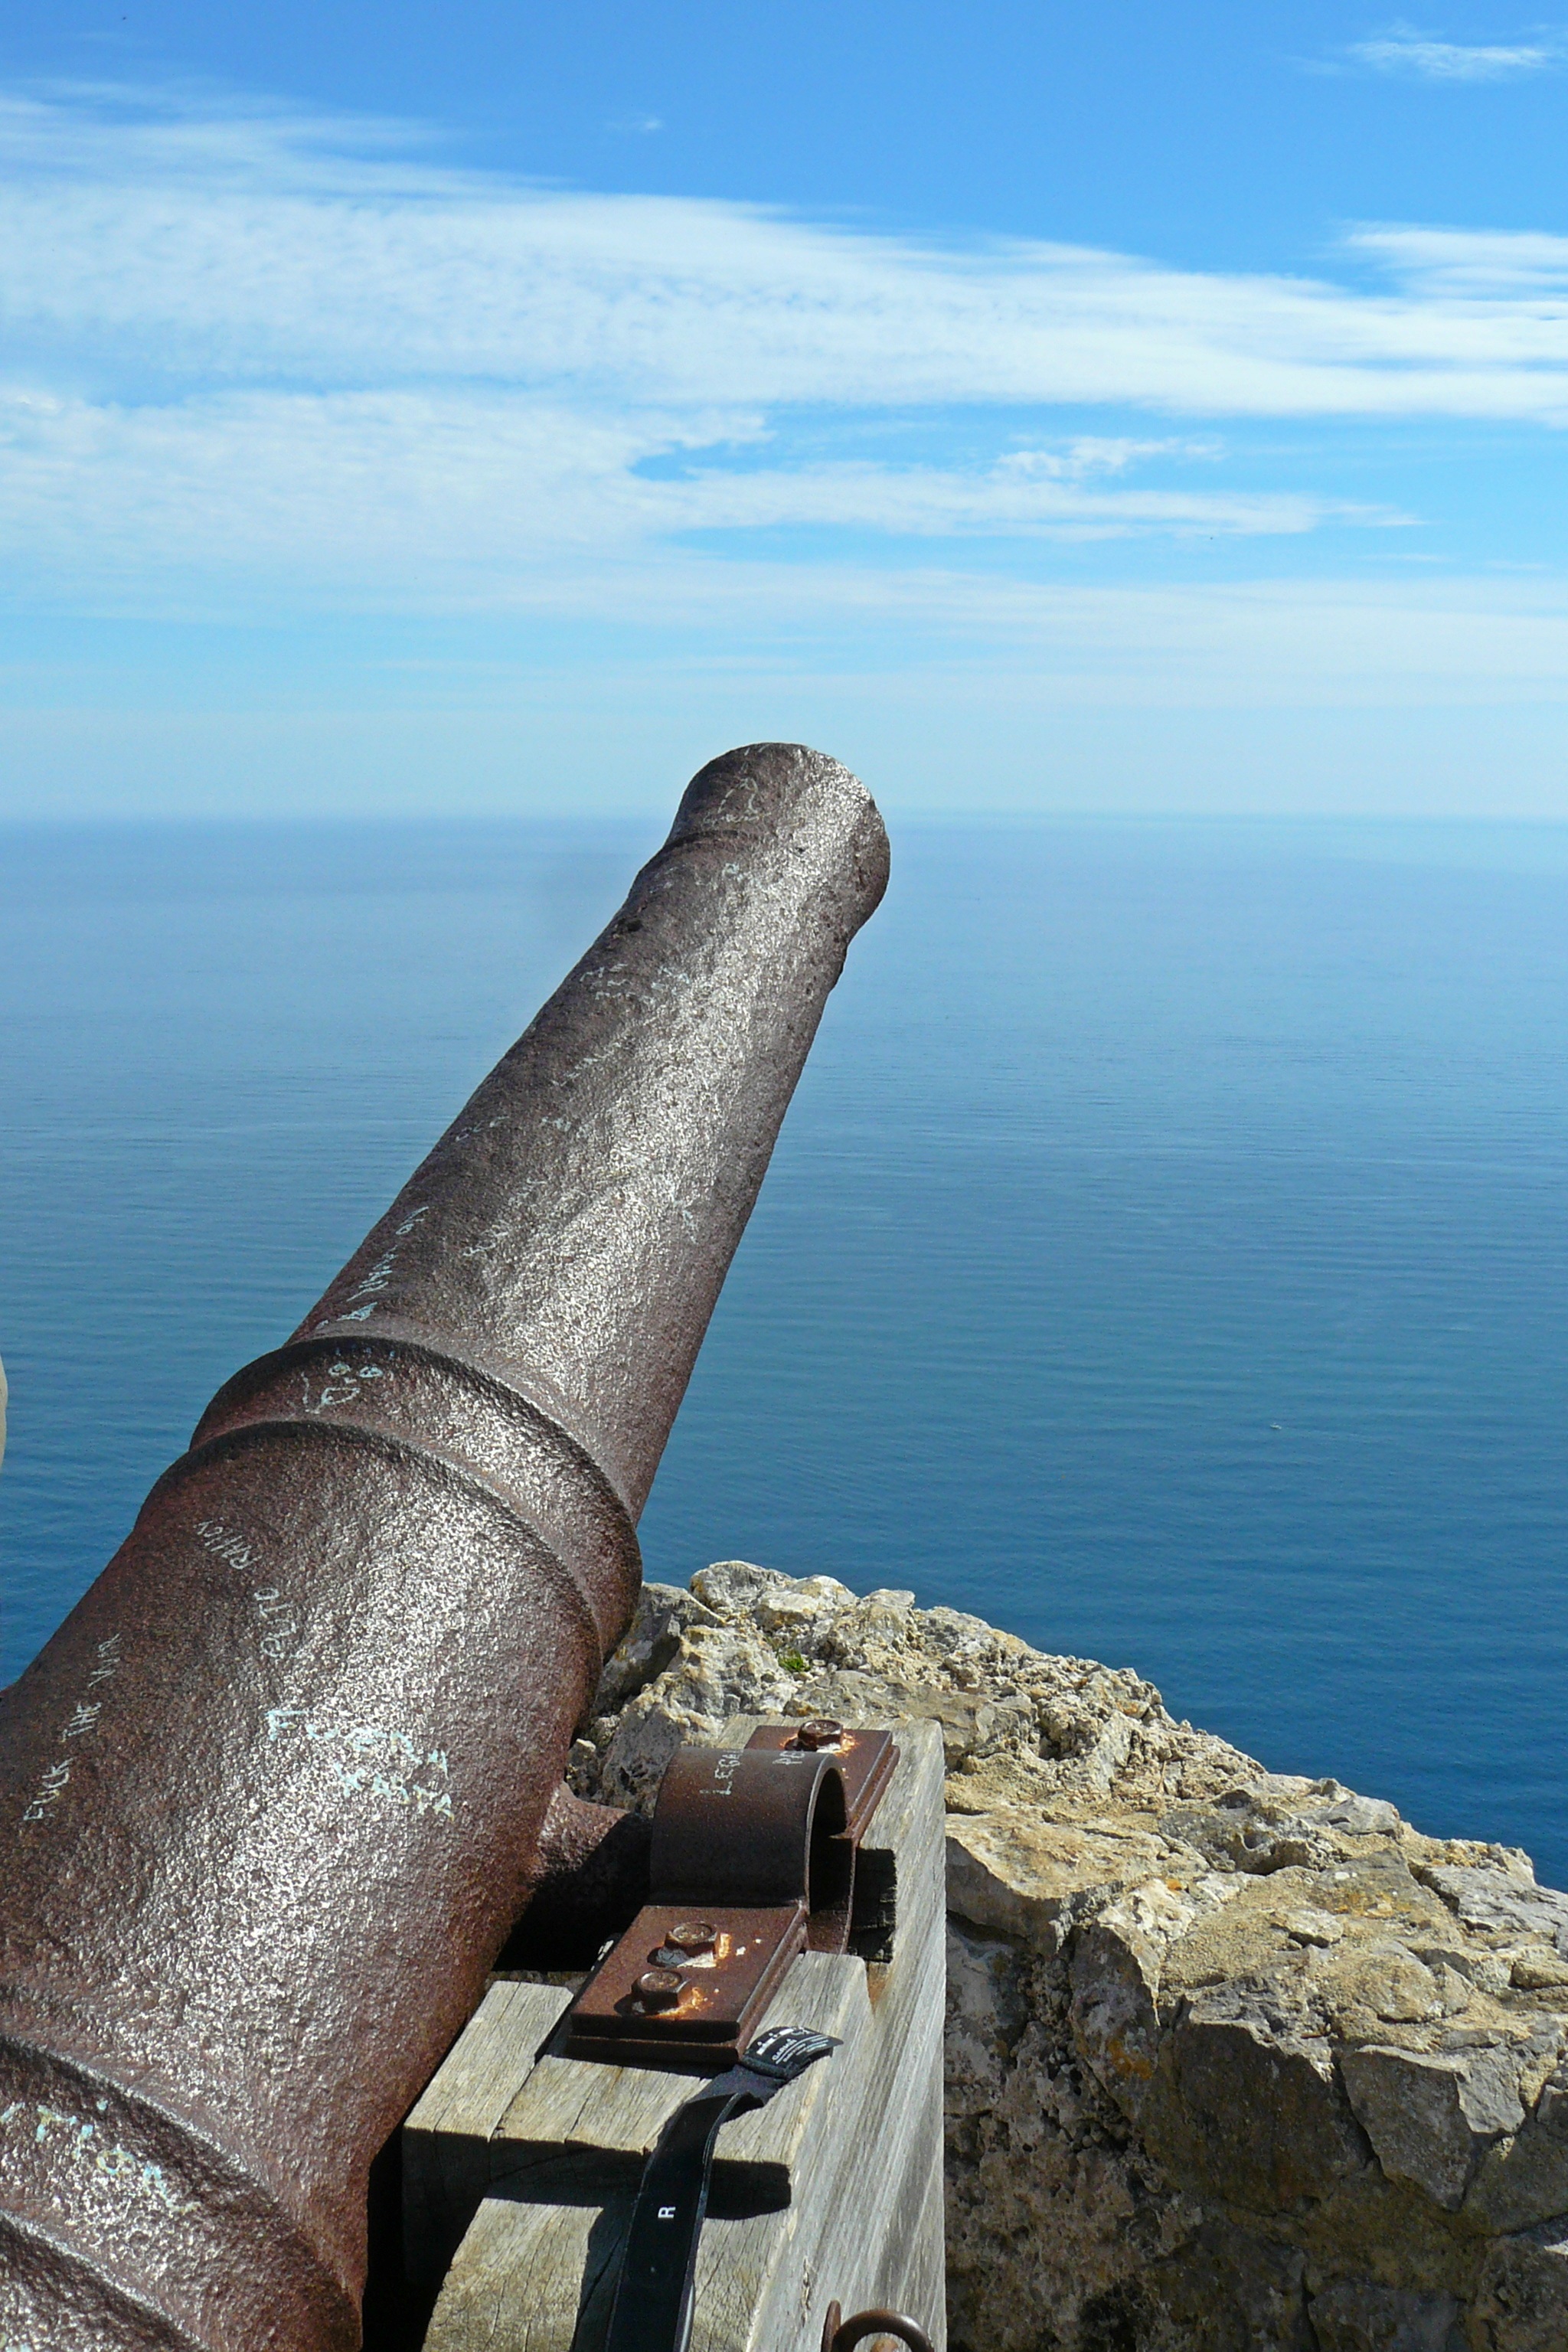
landscape, sea, coast, nature, rock, ocean, horizon, sky, view, cliff, vehicle, tower, metal, island, terrain, weapon, clouds, fortress, vision, gun, shoot, outlook, mallorca, wide, viewpoint, historically, breakwater, sea view, cape, defense, distant, distant view, foresight, defense system, barrel of a gun, bronze cannon